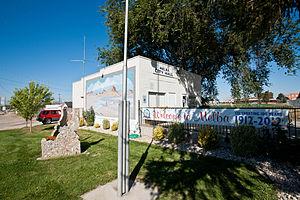
Melba est une ville américaine située dans le comté de Canyon en Idaho.